Government of the late Ottoman Empire

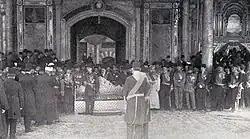
The sword girding of Mehmed VI.

Starting in the 19th century the Ottoman Empire's governing structure slowly transitioned and standardized itself into a Western style system of government, sometimes known as the Imperial Government. Mahmud II (r. 1808–1839) initiated this process following the disbandment and massacre of the Janissary corps, at this point a conservative bureaucratic elite, in the Auspicious Incident. A long period of reform known as the "Tanzimat" period started, which yielded much needed reform to the government and social contract with the multicultural citizens of the empire.